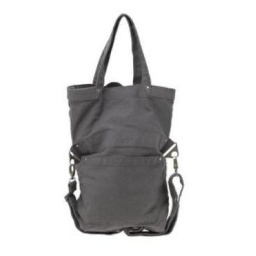
Asos Fold-over beach bag in grey